Mbao F.C.

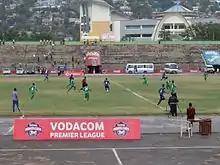
Vodacom Premier League match between Mbao FC and Kagera Sugar, played at CCM Kirumba Stadium in Mwanza on November 3rd, 2016. Mbao FC are in blue.

Mbao FC is a football club from Mwanza, Tanzania. 'Mbao' is the Swahili word for 'wood'.